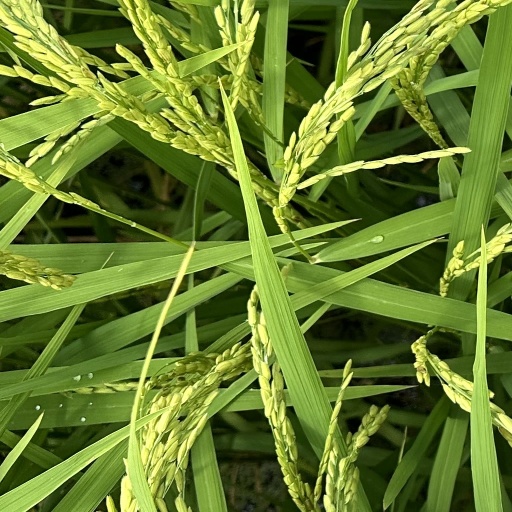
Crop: rice